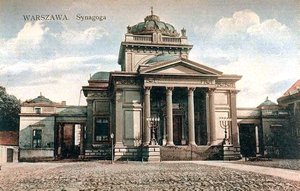
Warszawa / Forandringer
Warszawa har været Polens hovedstad siden 1596, da Sigismund III flyttede hovedstaden fra Kraków. Byen ligger ved Wisłas løb og har 1.764.615 indbyggere. Byen har tidligere været under preussisk, svensk, russisk og tysk kontrol.